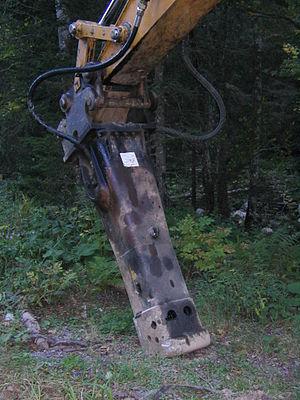
Pelle hydraulique sur chenilles CATERPILLAR (CAT 325B LN?) avec brise-roche hydraulique, sur un chantier en forêt.